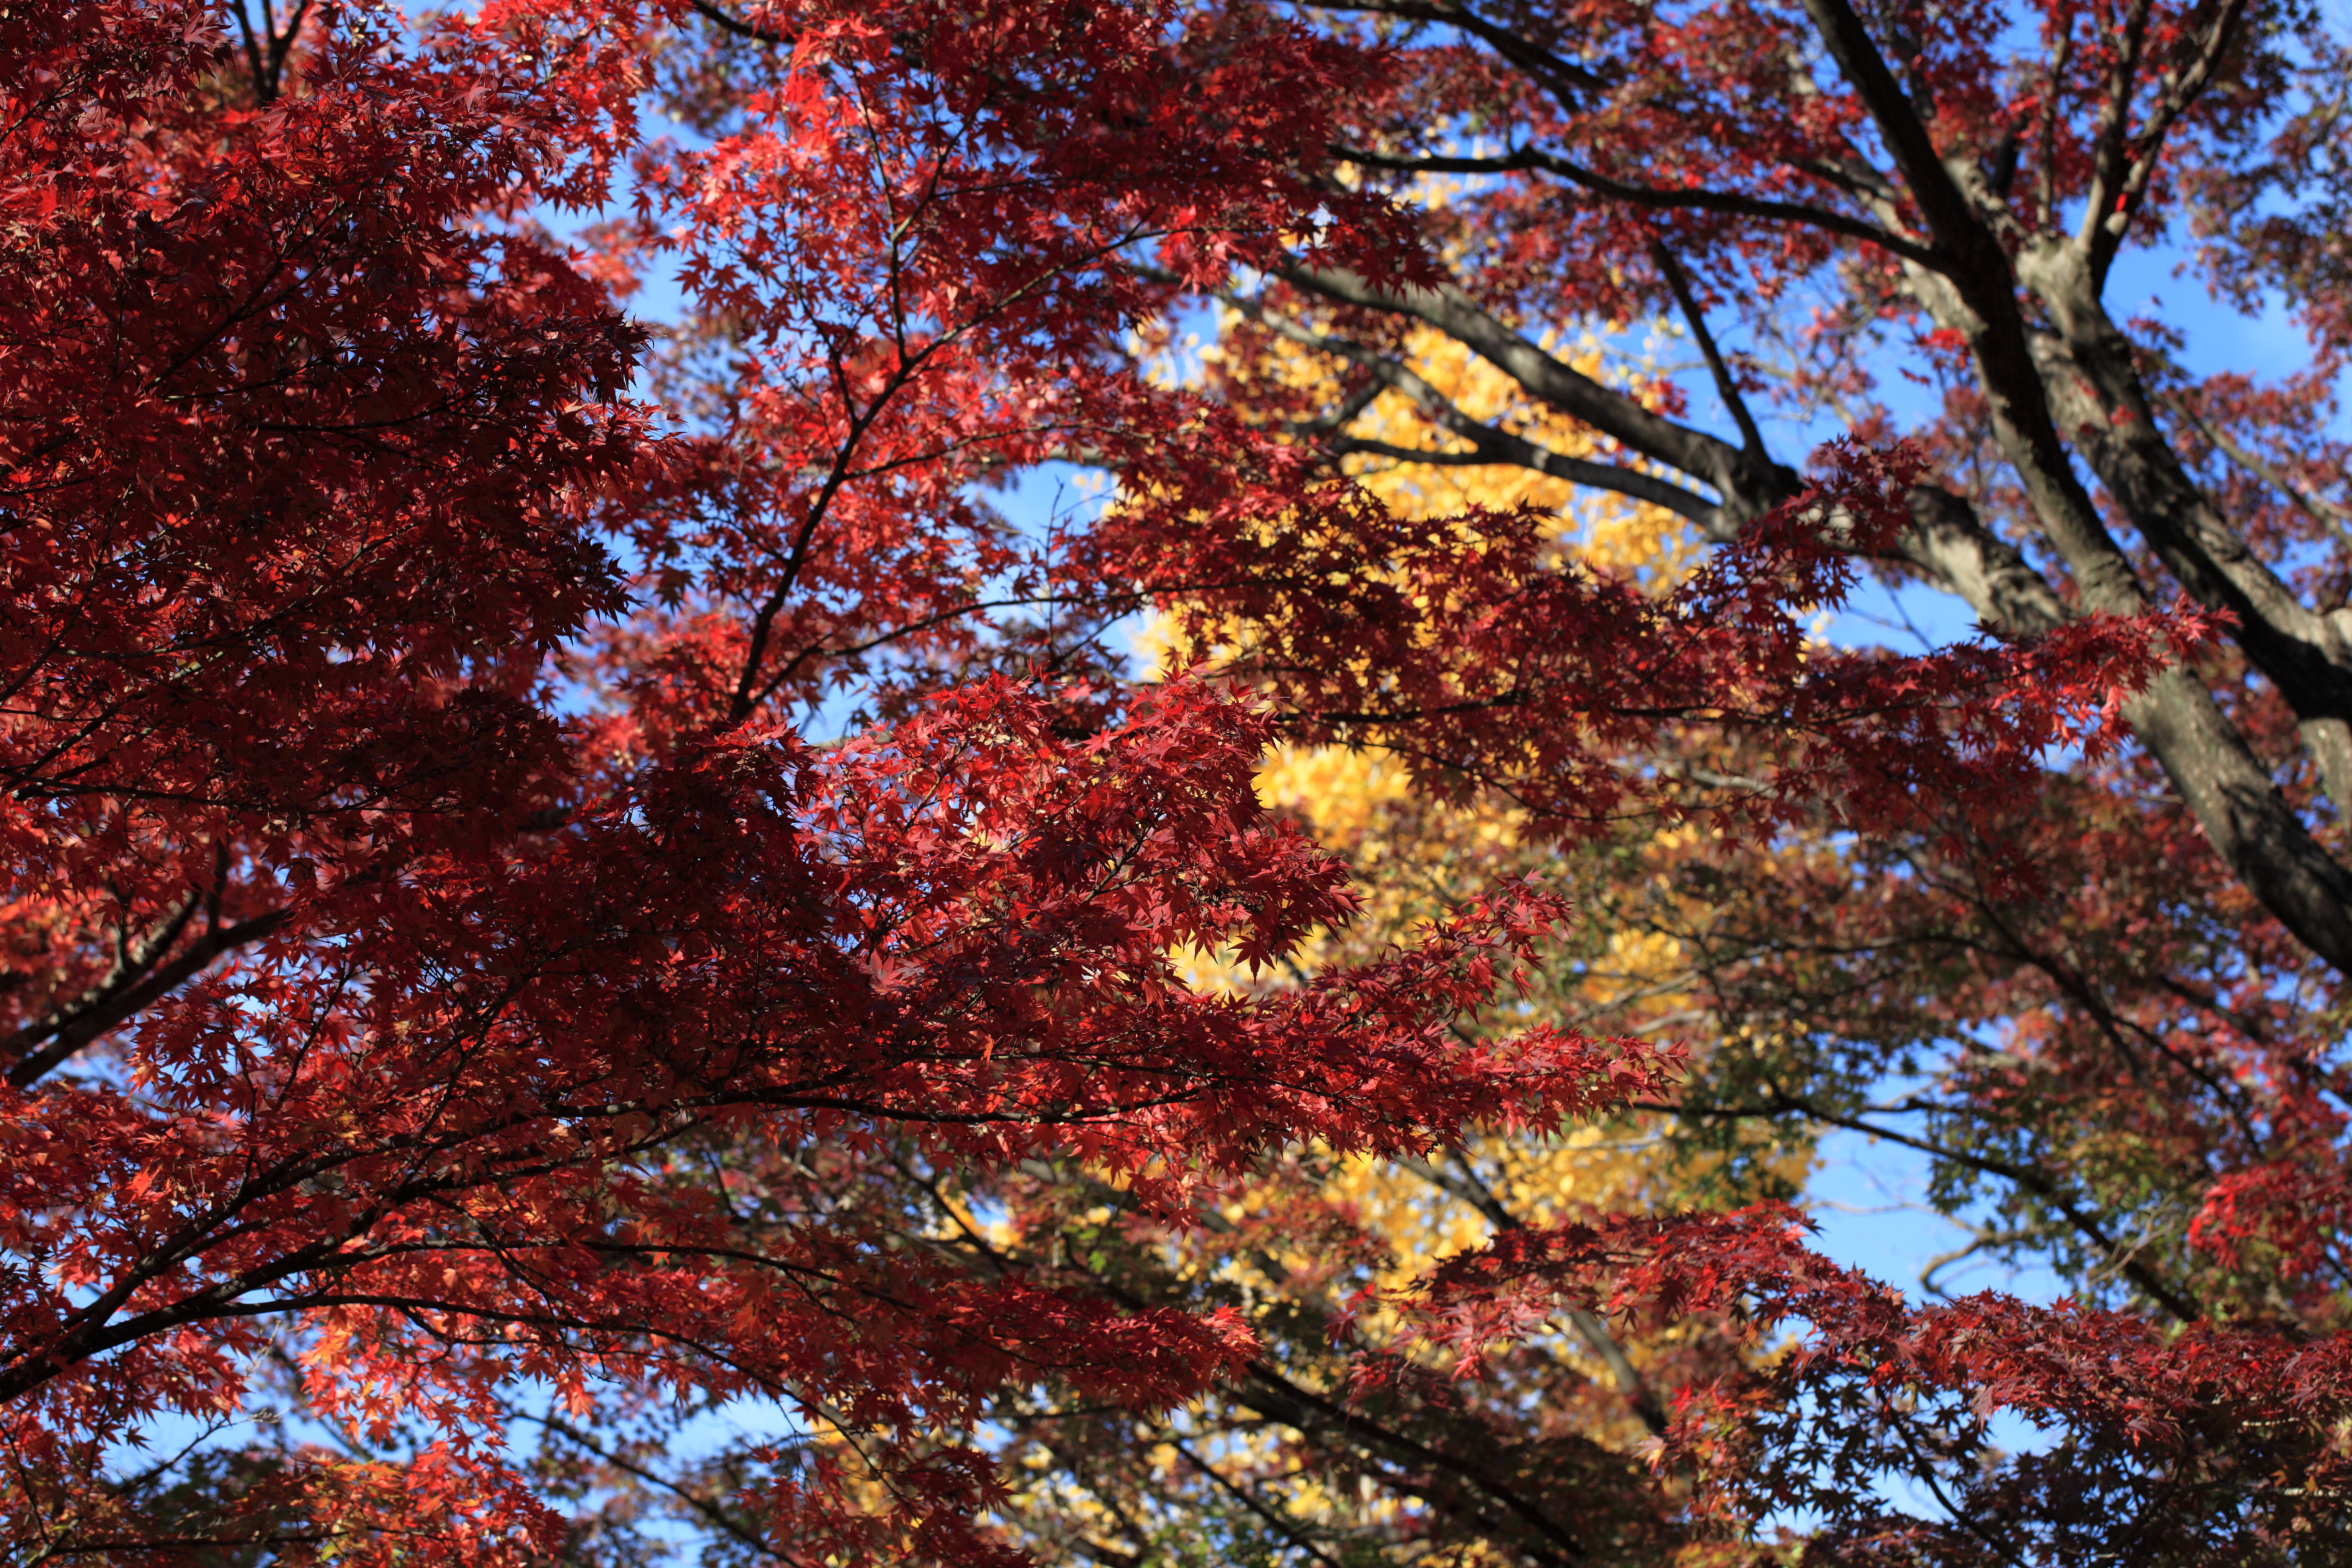
tree, branch, plant, leaf, high, autumn, season, maple tree, maple leaf, temple, deciduous, 5d, hires, markii, hi, res, resolution, darumaji, flowering plant, woody plant, land plant, canonef100mmf28lmacroisusm